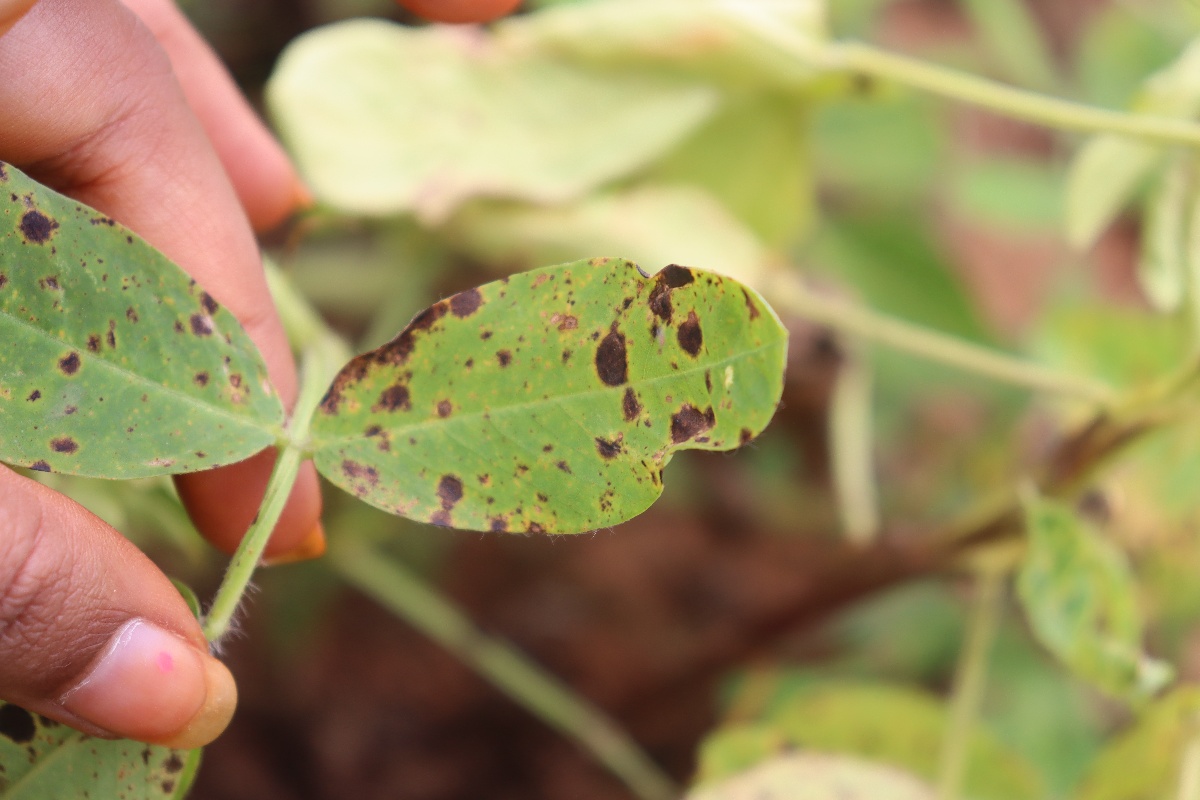
Label: late leaf spot